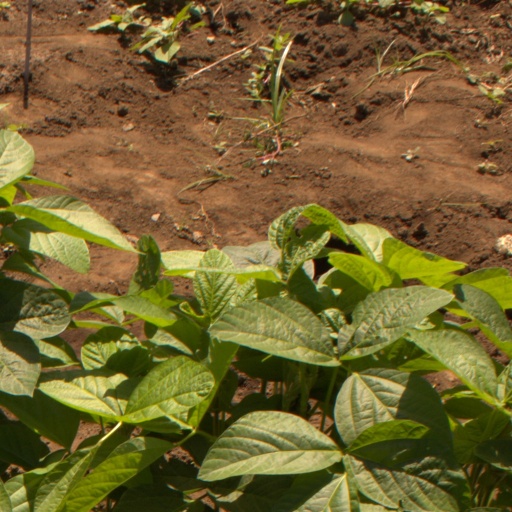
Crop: soybean